Elbridge Chapman

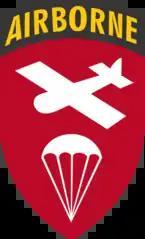
US Airborne Command

In August 1942, Chapman became the commander of Airborne Command and was promoted to Brigadier General. He oversaw the expansion of the command after both the 82nd and 101st Airborne Divisions were leaving for Europe. He oversaw the completion of the Army Air Force glider school and base at Laurinburg-Maxton, North Carolina. Under his command, Second Infantry Division was trained for glider air insertion at Fort Sam Houston, Texas. In November 1942 he oversaw the activation of the 11th Airborne Division and in December the 17th Airborne Division. In April 1943 he oversaw the movement of HHC Airborne Command to the newly opened Camp Mackall, North Carolina.